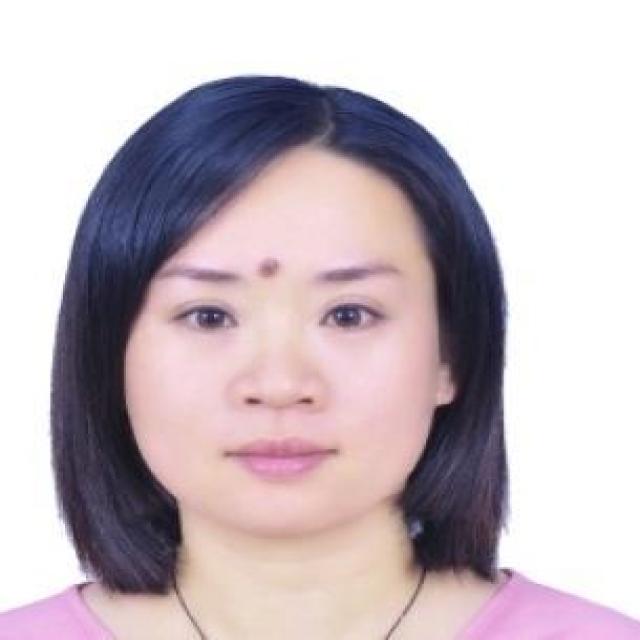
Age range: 21-44